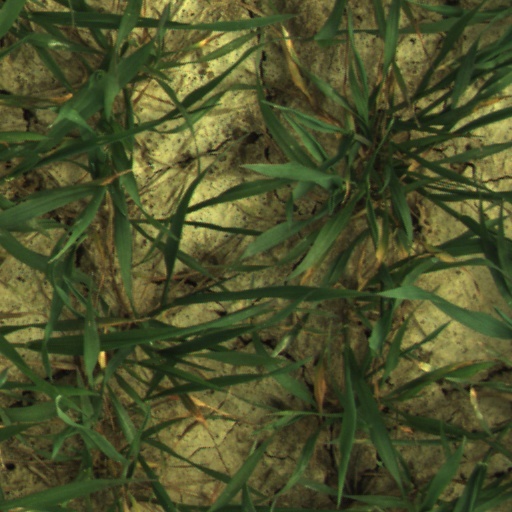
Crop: wheat